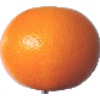
Label: Grapefruit Pink 1